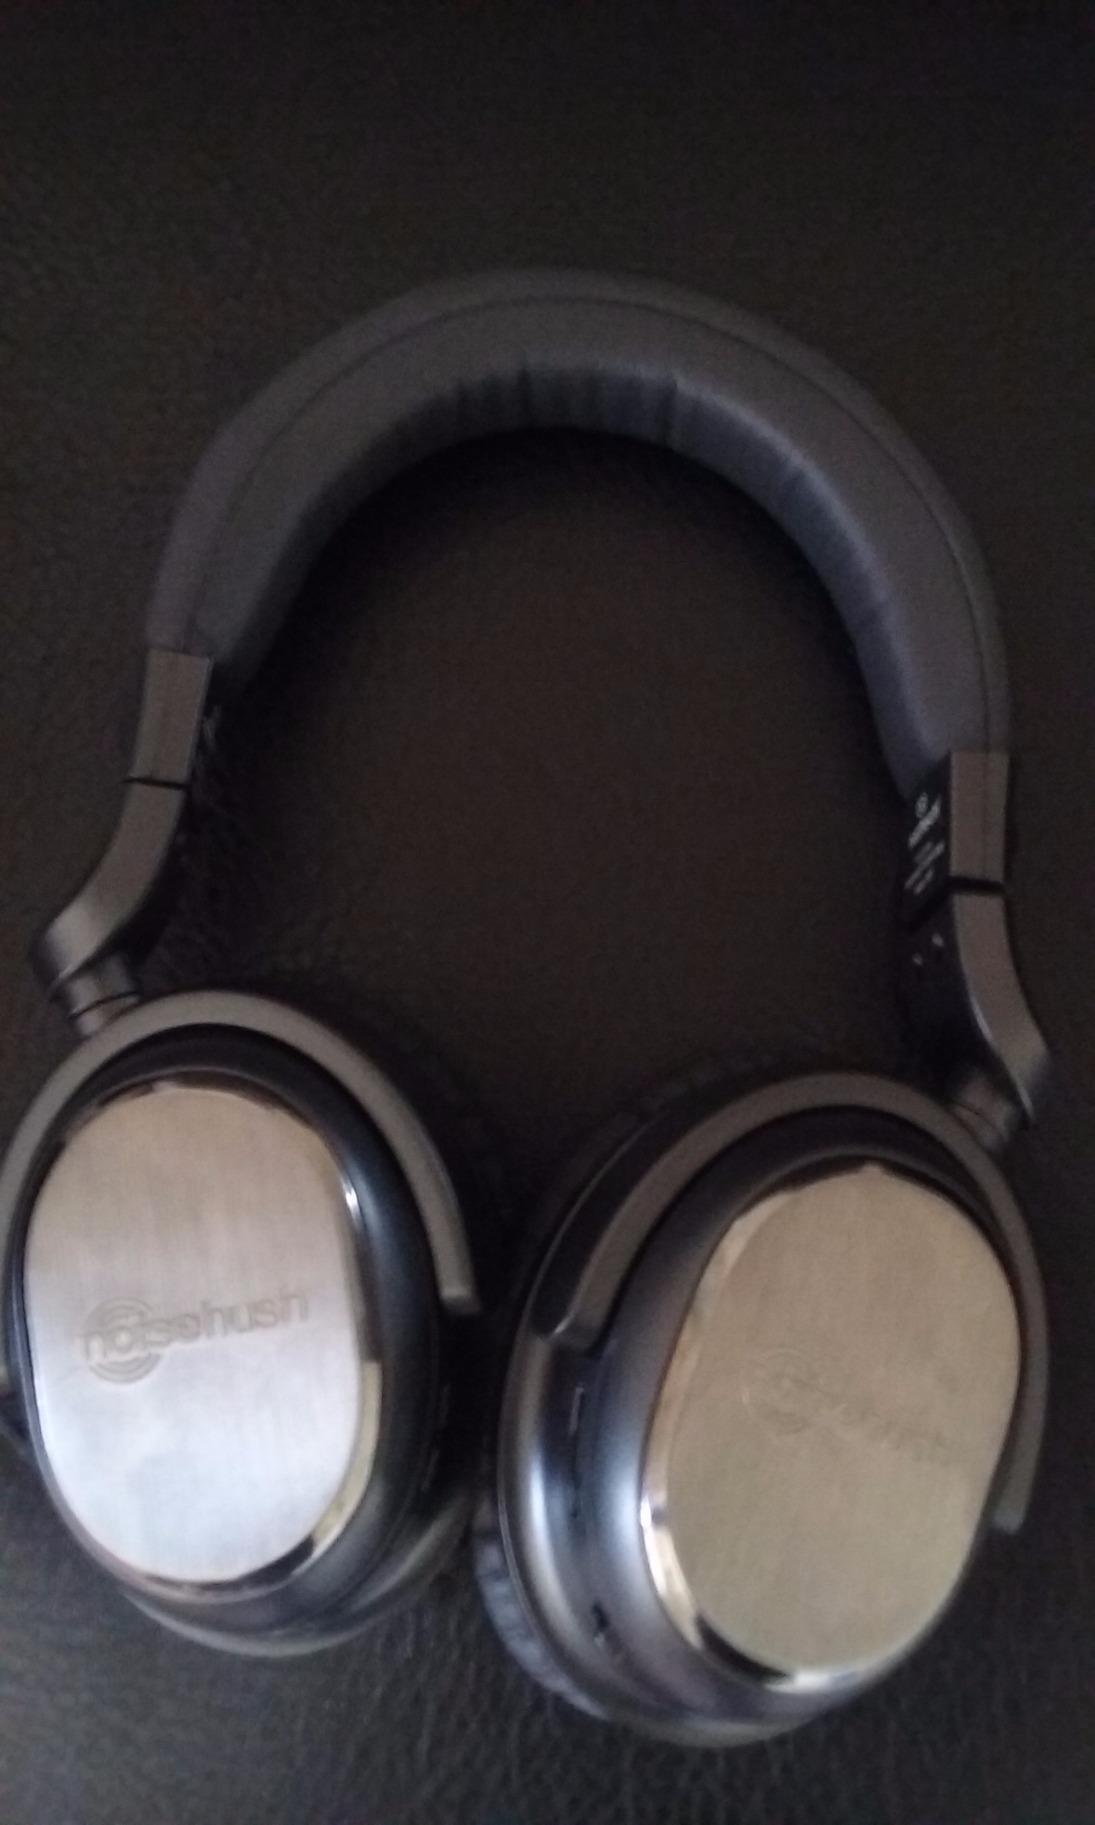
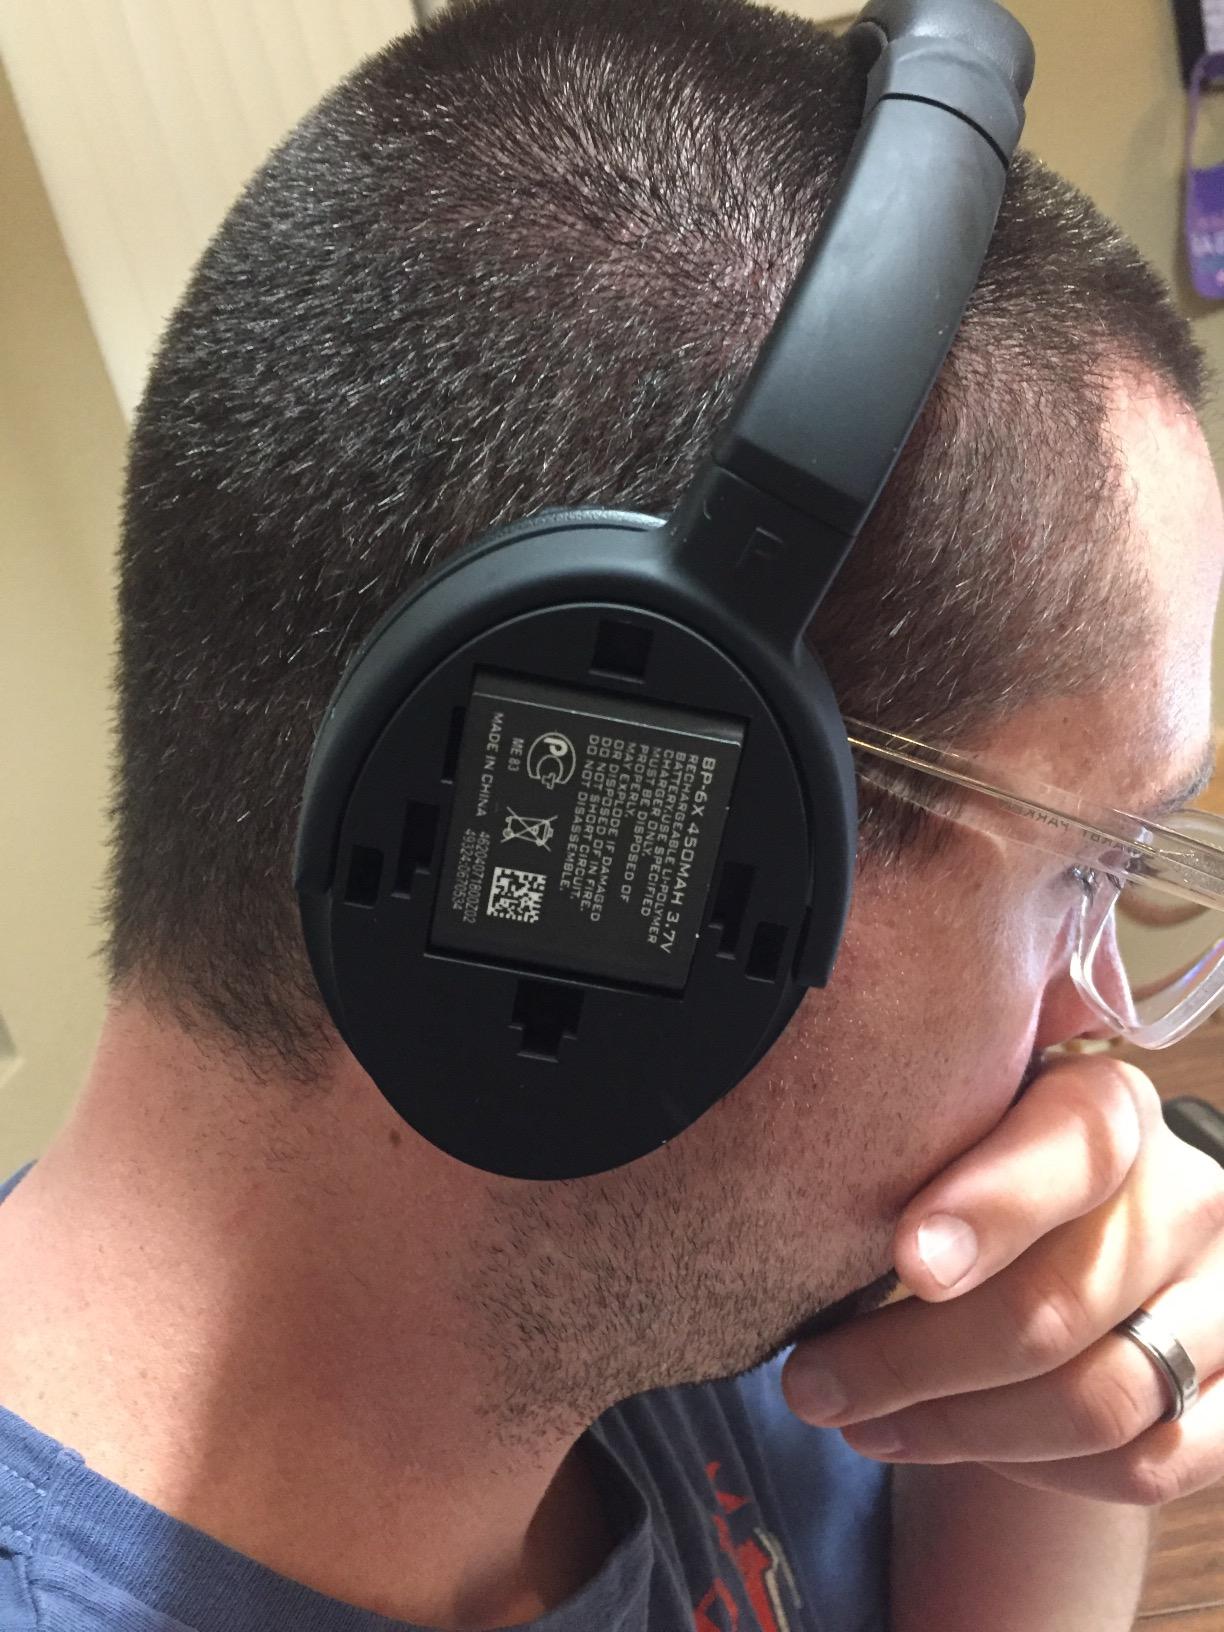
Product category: headphones
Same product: no